Battle of Glendale

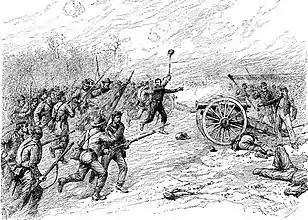
Confederate troops charging Randol's battery, illustration by Allen C. Redwood

Wilcox enjoyed the most successful assault near dusk, when half of his brigade (the 8th and 11th Alabama Infantry Regiments) emerged on McCall's right and found it exposed: to answer the earlier assault against McCall's center, Lieutenant Randol's Battery E & G, 1st U.S. Artillery had changed front to the left, facing his six 12-pounder Napoleon guns southward to rake Jenkins' regiments with devastating enfilading fire but exposing his own right flank to the west in turn. When Wilcox's regiments emerged from the woods, Randol quickly changed fire to the west once more, supported by Captain James Thompson's Battery G, 2nd U.S. Artillery of Kearny's Division to his right, but his supporting infantry units had shifted toward the center and in his front. After successfully repulsing with canister shot the first two Confederate infantry charges made upon the battery, Randol's infantry supports (either the 4th or 7th Pennsylvania Reserves) charged the retreating 8th Alabama to the front of the guns but met an unexpected fresh Confederate regiment coming up, the 11th Alabama; they broke toward the rear and retreated through the battery, leading the 11th Alabama infantry right into the guns before they could fire in defense. Intense hand-to-hand fighting resulted around Randol's guns, observed by McCall and described by him as "one of the fiercest bayonet fights that perhaps ever occurred on this continent". Meade was severely wounded in the arm and back during the fighting while attempting to rally his men, and Colonel Elisha B. Harvey of the 7th Pennsylvania Reserve Regiment was gravely wounded when he was run down by a runaway caisson. Wilcox's regiments were driven off, but soon returned supported by the brigades of Brigadier Generals Roger A. Pryor and Lawrence Branch before Randol's cannoneers could remove their six artillery pieces from the field.